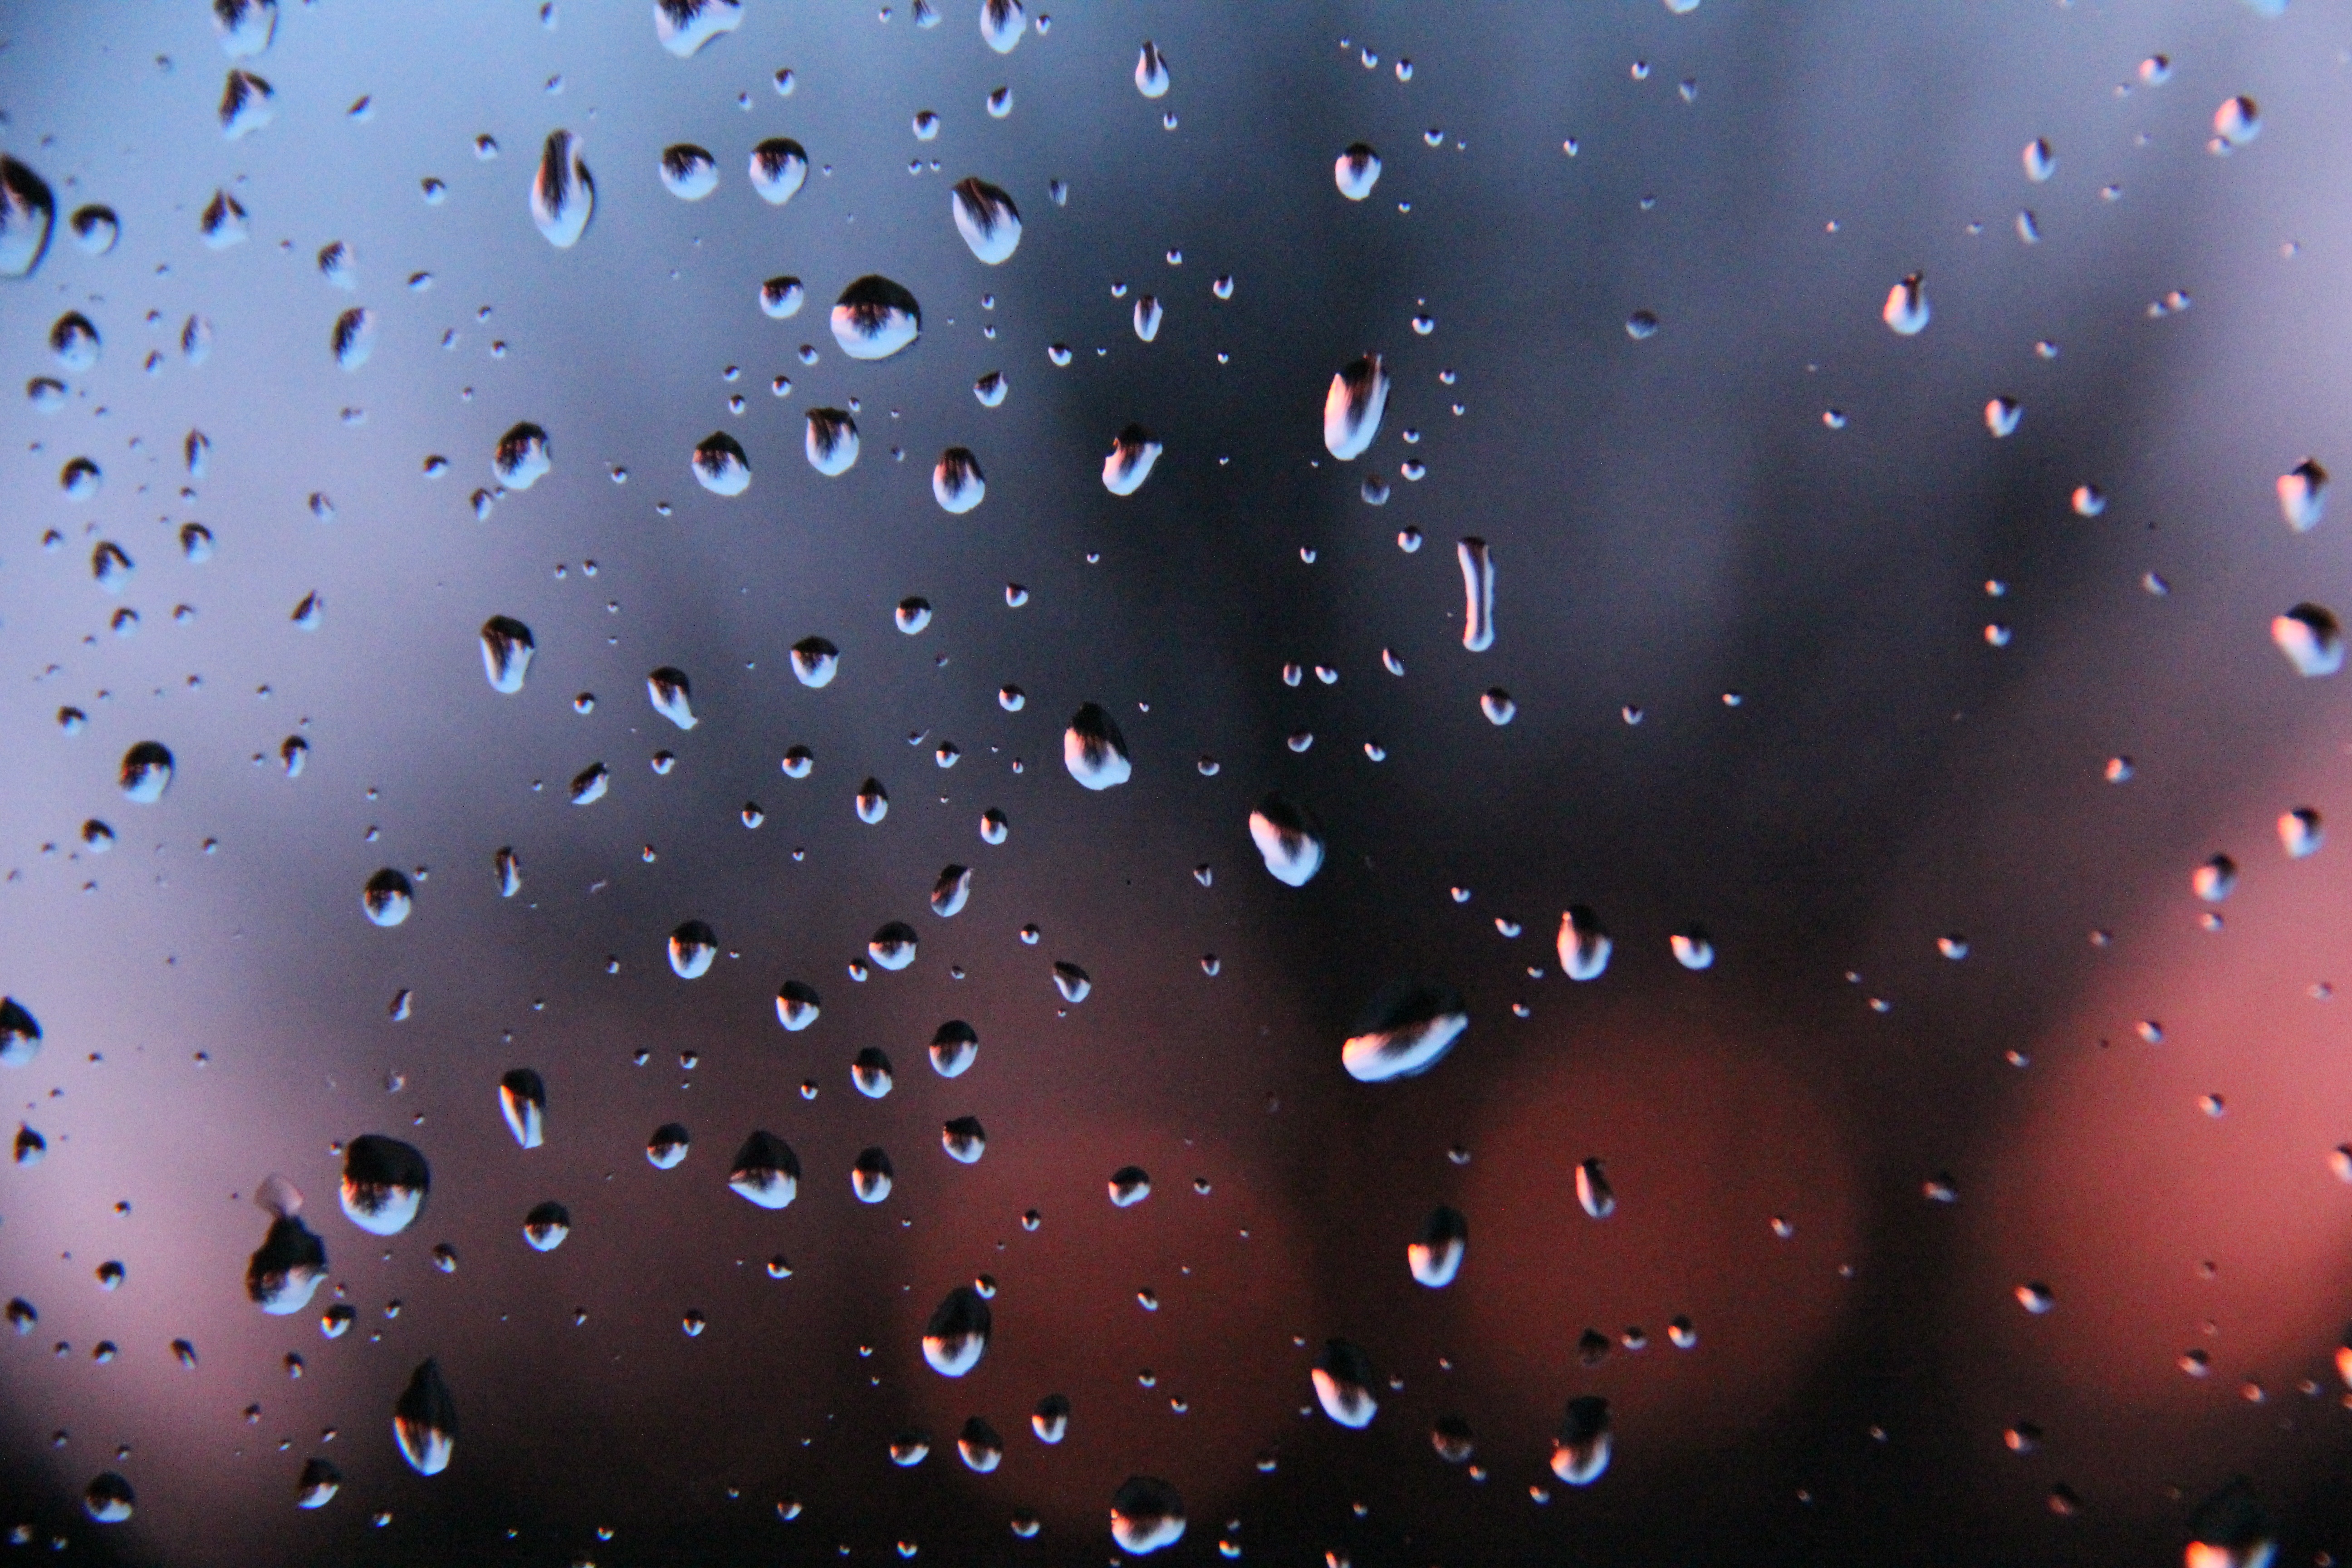
drop, rain, weather, freezing